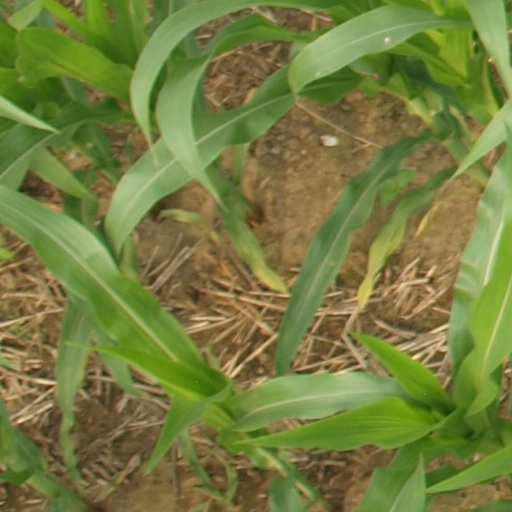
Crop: maize; corn